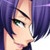
Portrait style: Anime Portrait